Ramon Domínguez

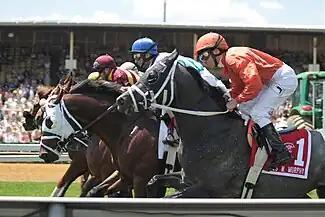
Domínguez (foreground) riding Master Dunker at 2011 James W. Murphy Stakes

Domínguez was the regular rider of two-time Eclipse Award-winning turf champion Gio Ponti, whom he has ridden to victories in six Grade One stakes races including Belmont Park's Man o' War Stakes twice, as well as the Arlington Million, Frank E. Kilroe Mile Handicap and Shadwell Turf Mile Stakes twice. His first win in the Breeders' Cup came in 2004 when he rode Better Talk Now to victory in the Breeders' Cup Turf. His second Breeders' Cup victory was the 2011 Juvenile when he rode Hansen to victory in gate-to-wire fashion over Union Rags. His third and final win in the Breeders' Cup came in 2012, also in the Breeders' Cup Turf, when Little Mike upset the race at 17-1 odds.